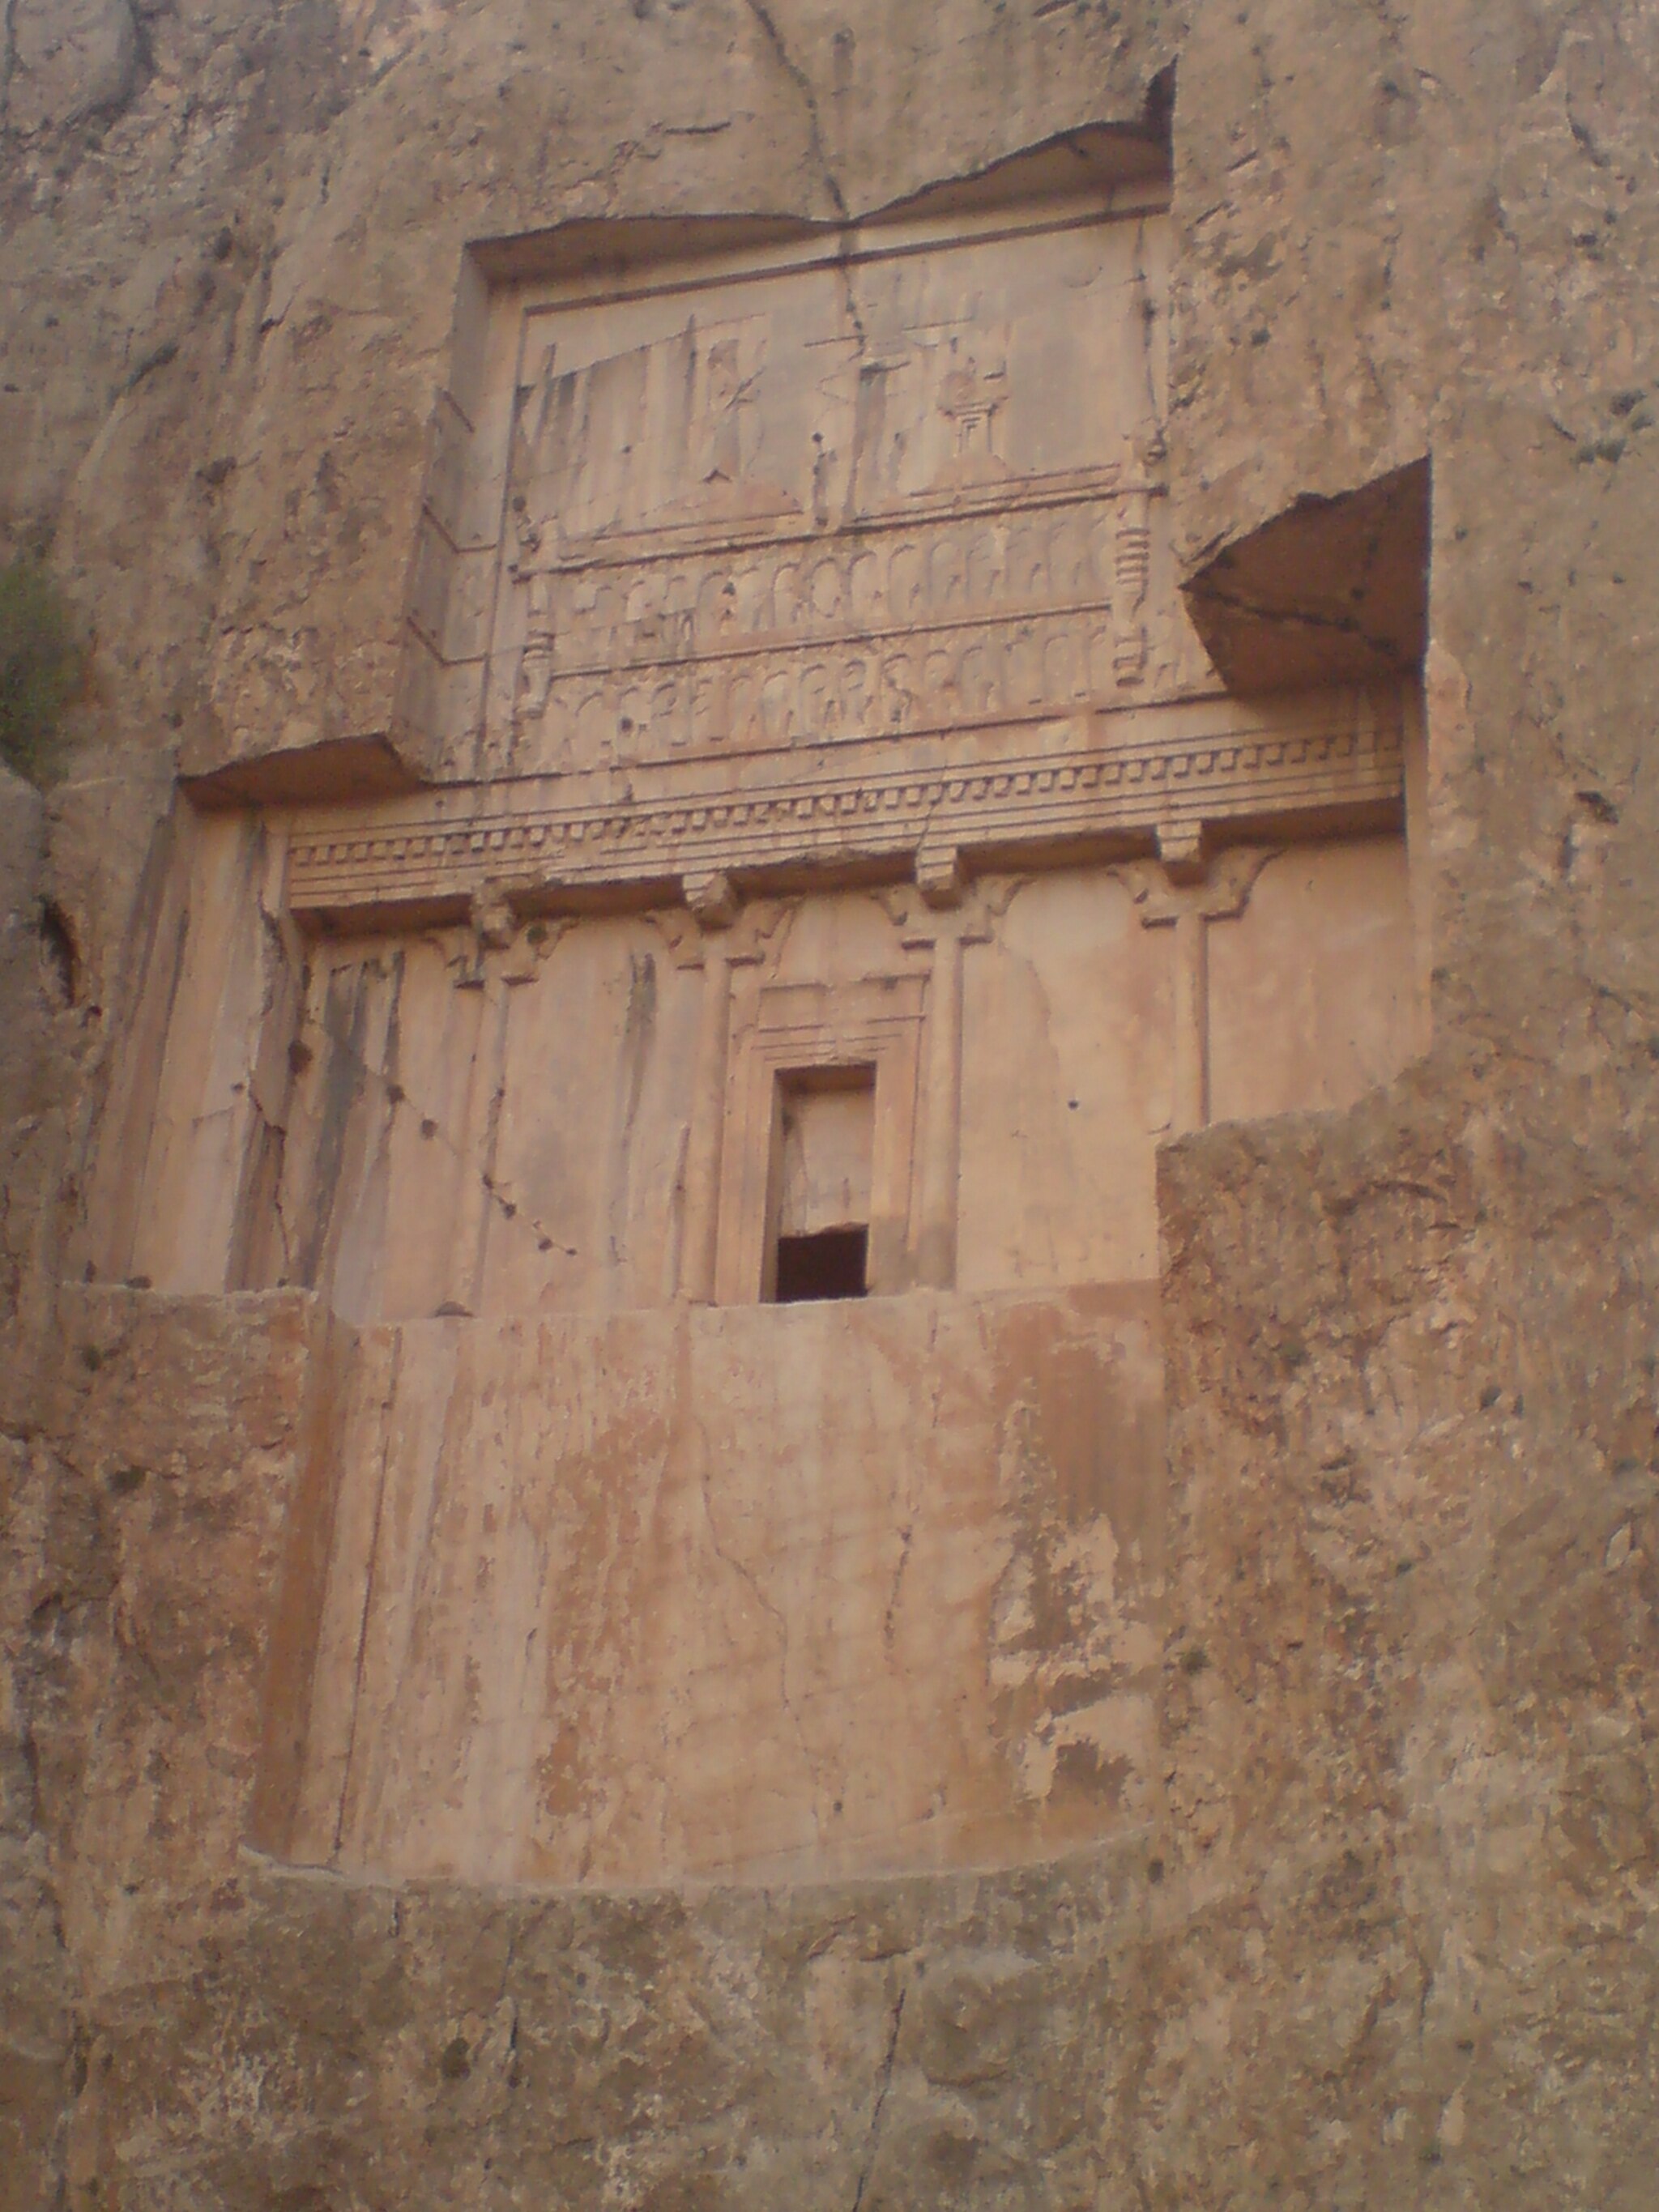
Title: آرامگاه خشایارشا 02
Description: آرامگاه خشایارشا واقع در نقش‌رستم
Date: 2008-01-23 18:13:32
Categories: GFDL, Tomb of Xerxes I, License migration redundant, Self-published work, Taken with Sony Ericsson K800i